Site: brandenburg
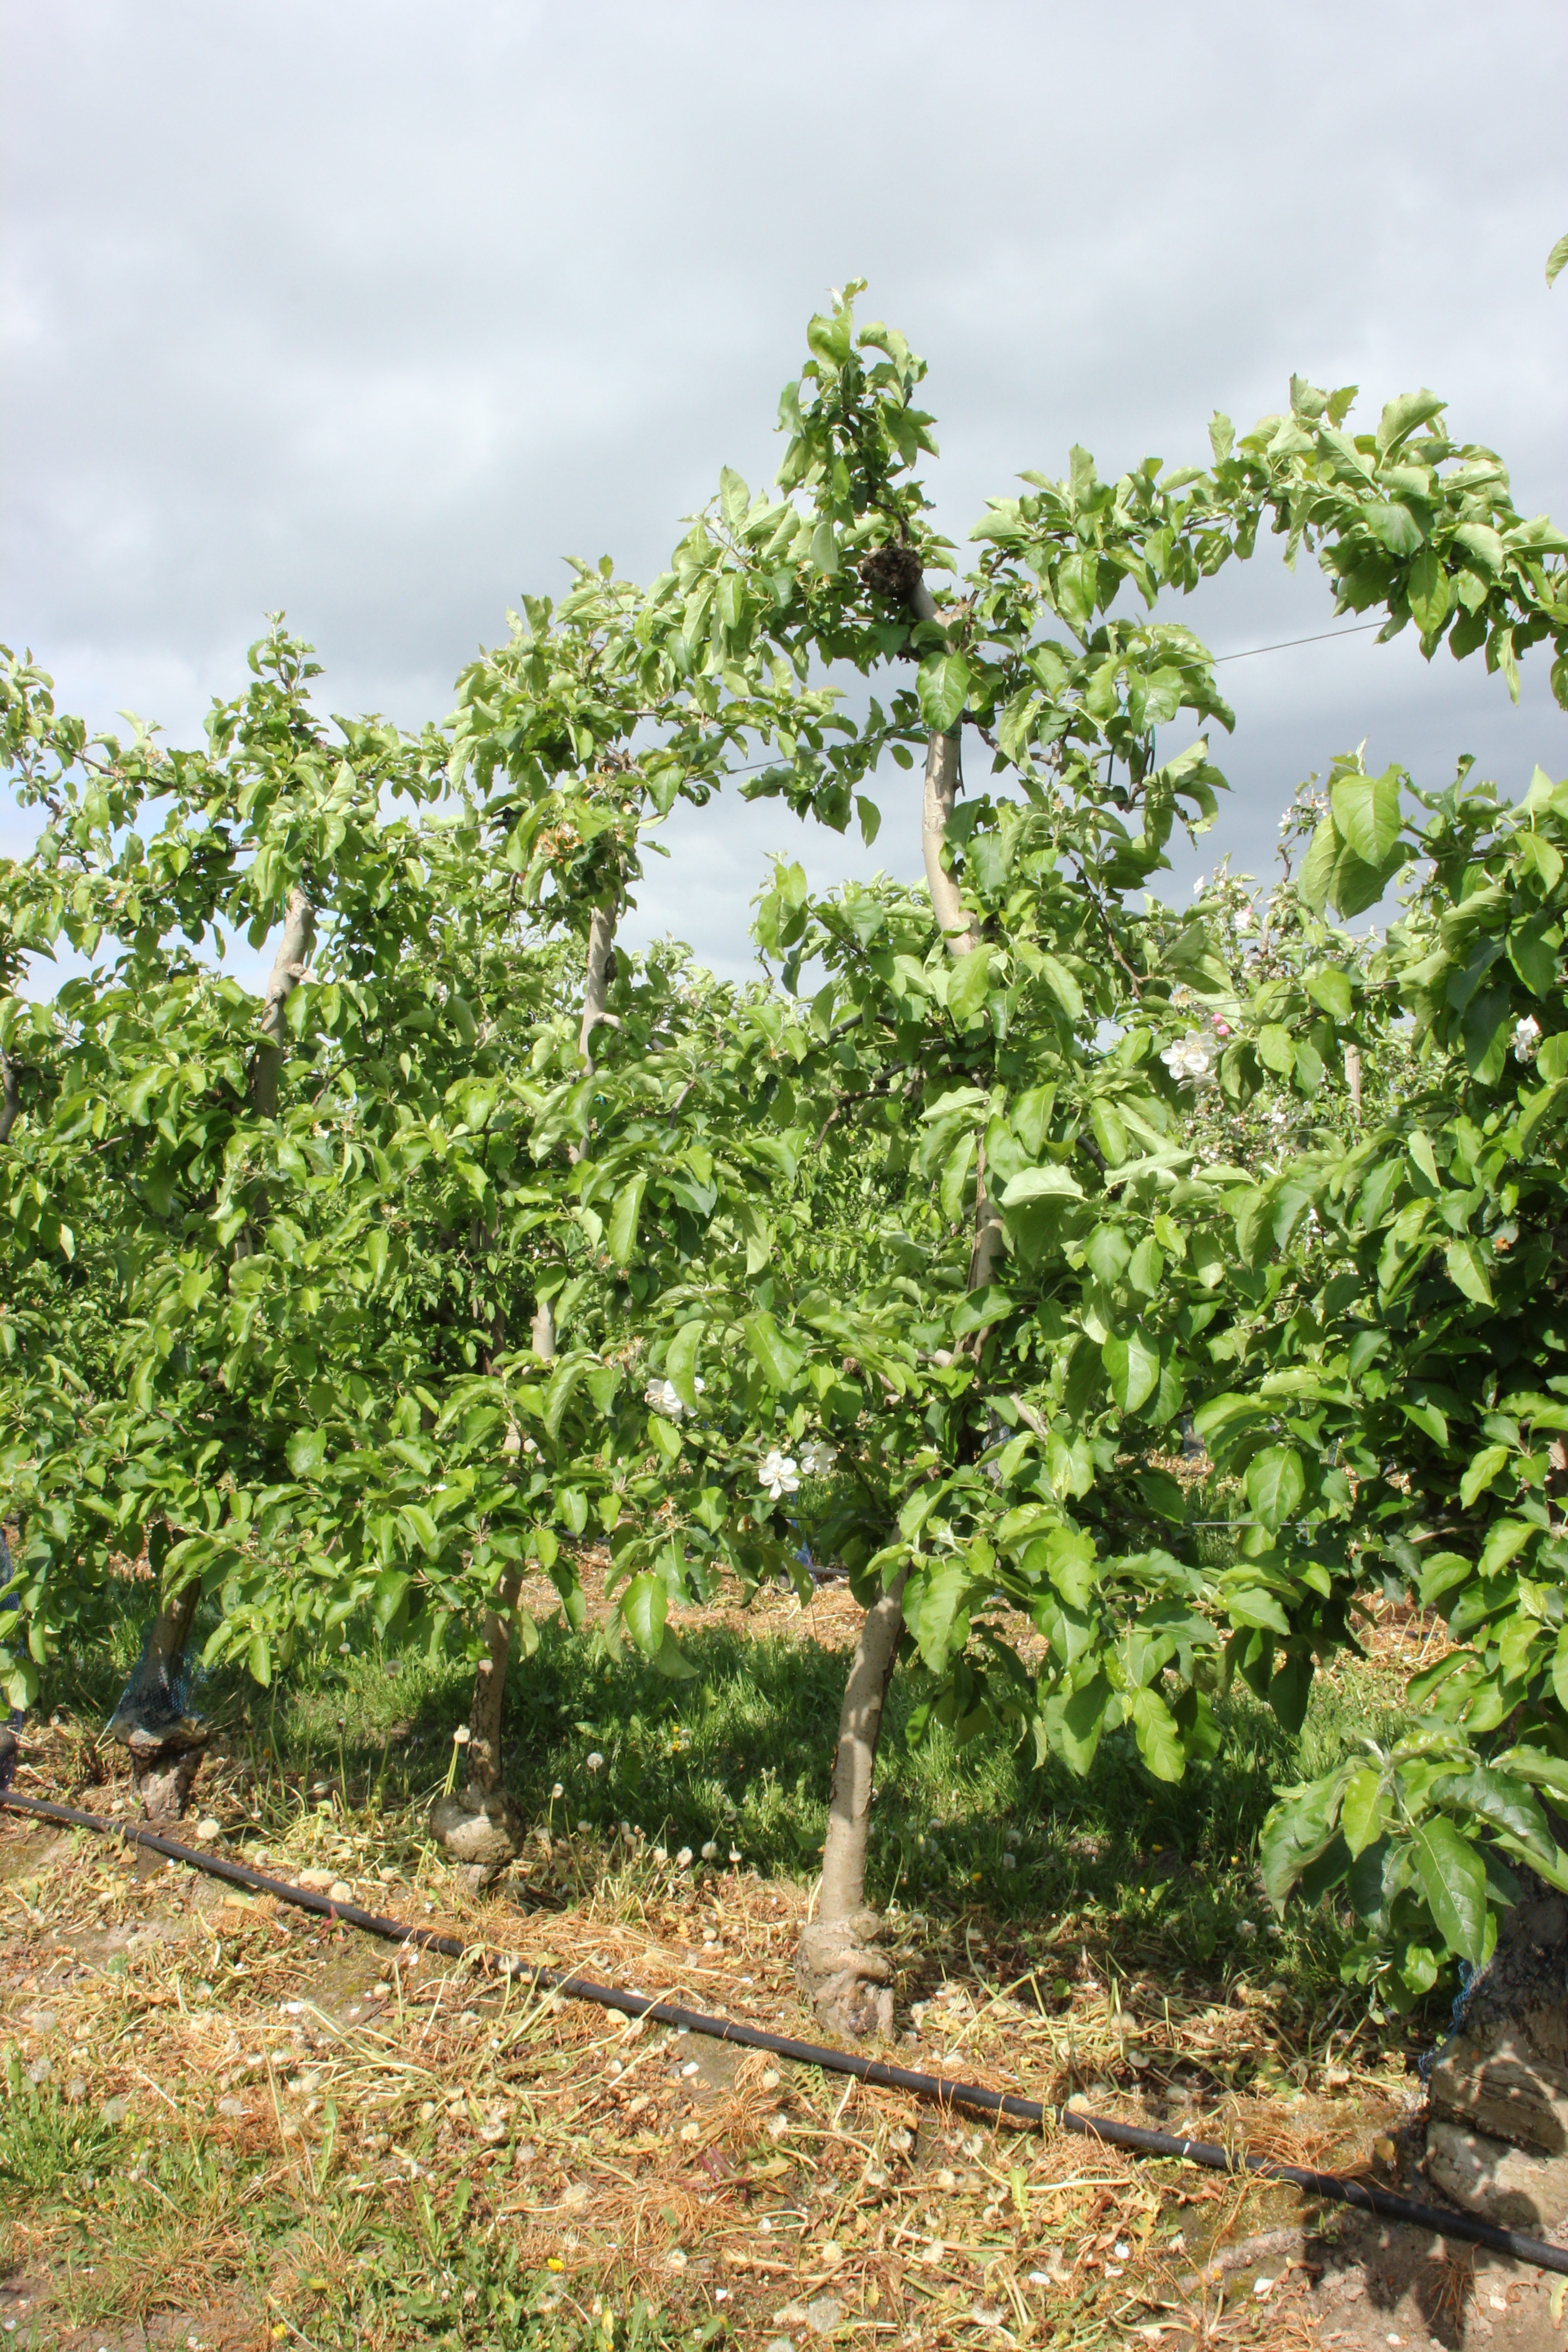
Growth stage (BBCH 67): Flowering